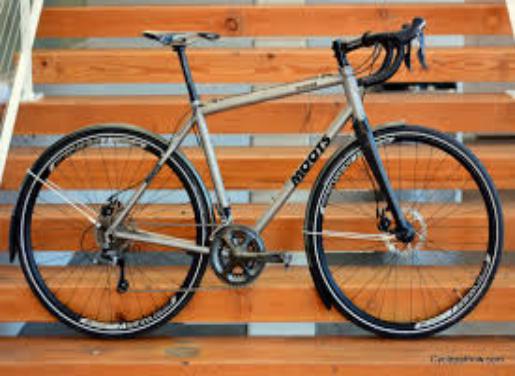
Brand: moots cycles
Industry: Transportation